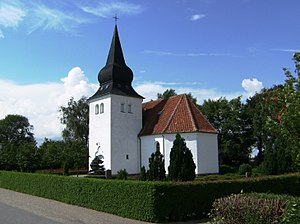
Vantore Kirke
Vantore Kirke
Vantore Kirke ligger i Vantore på Lolland.